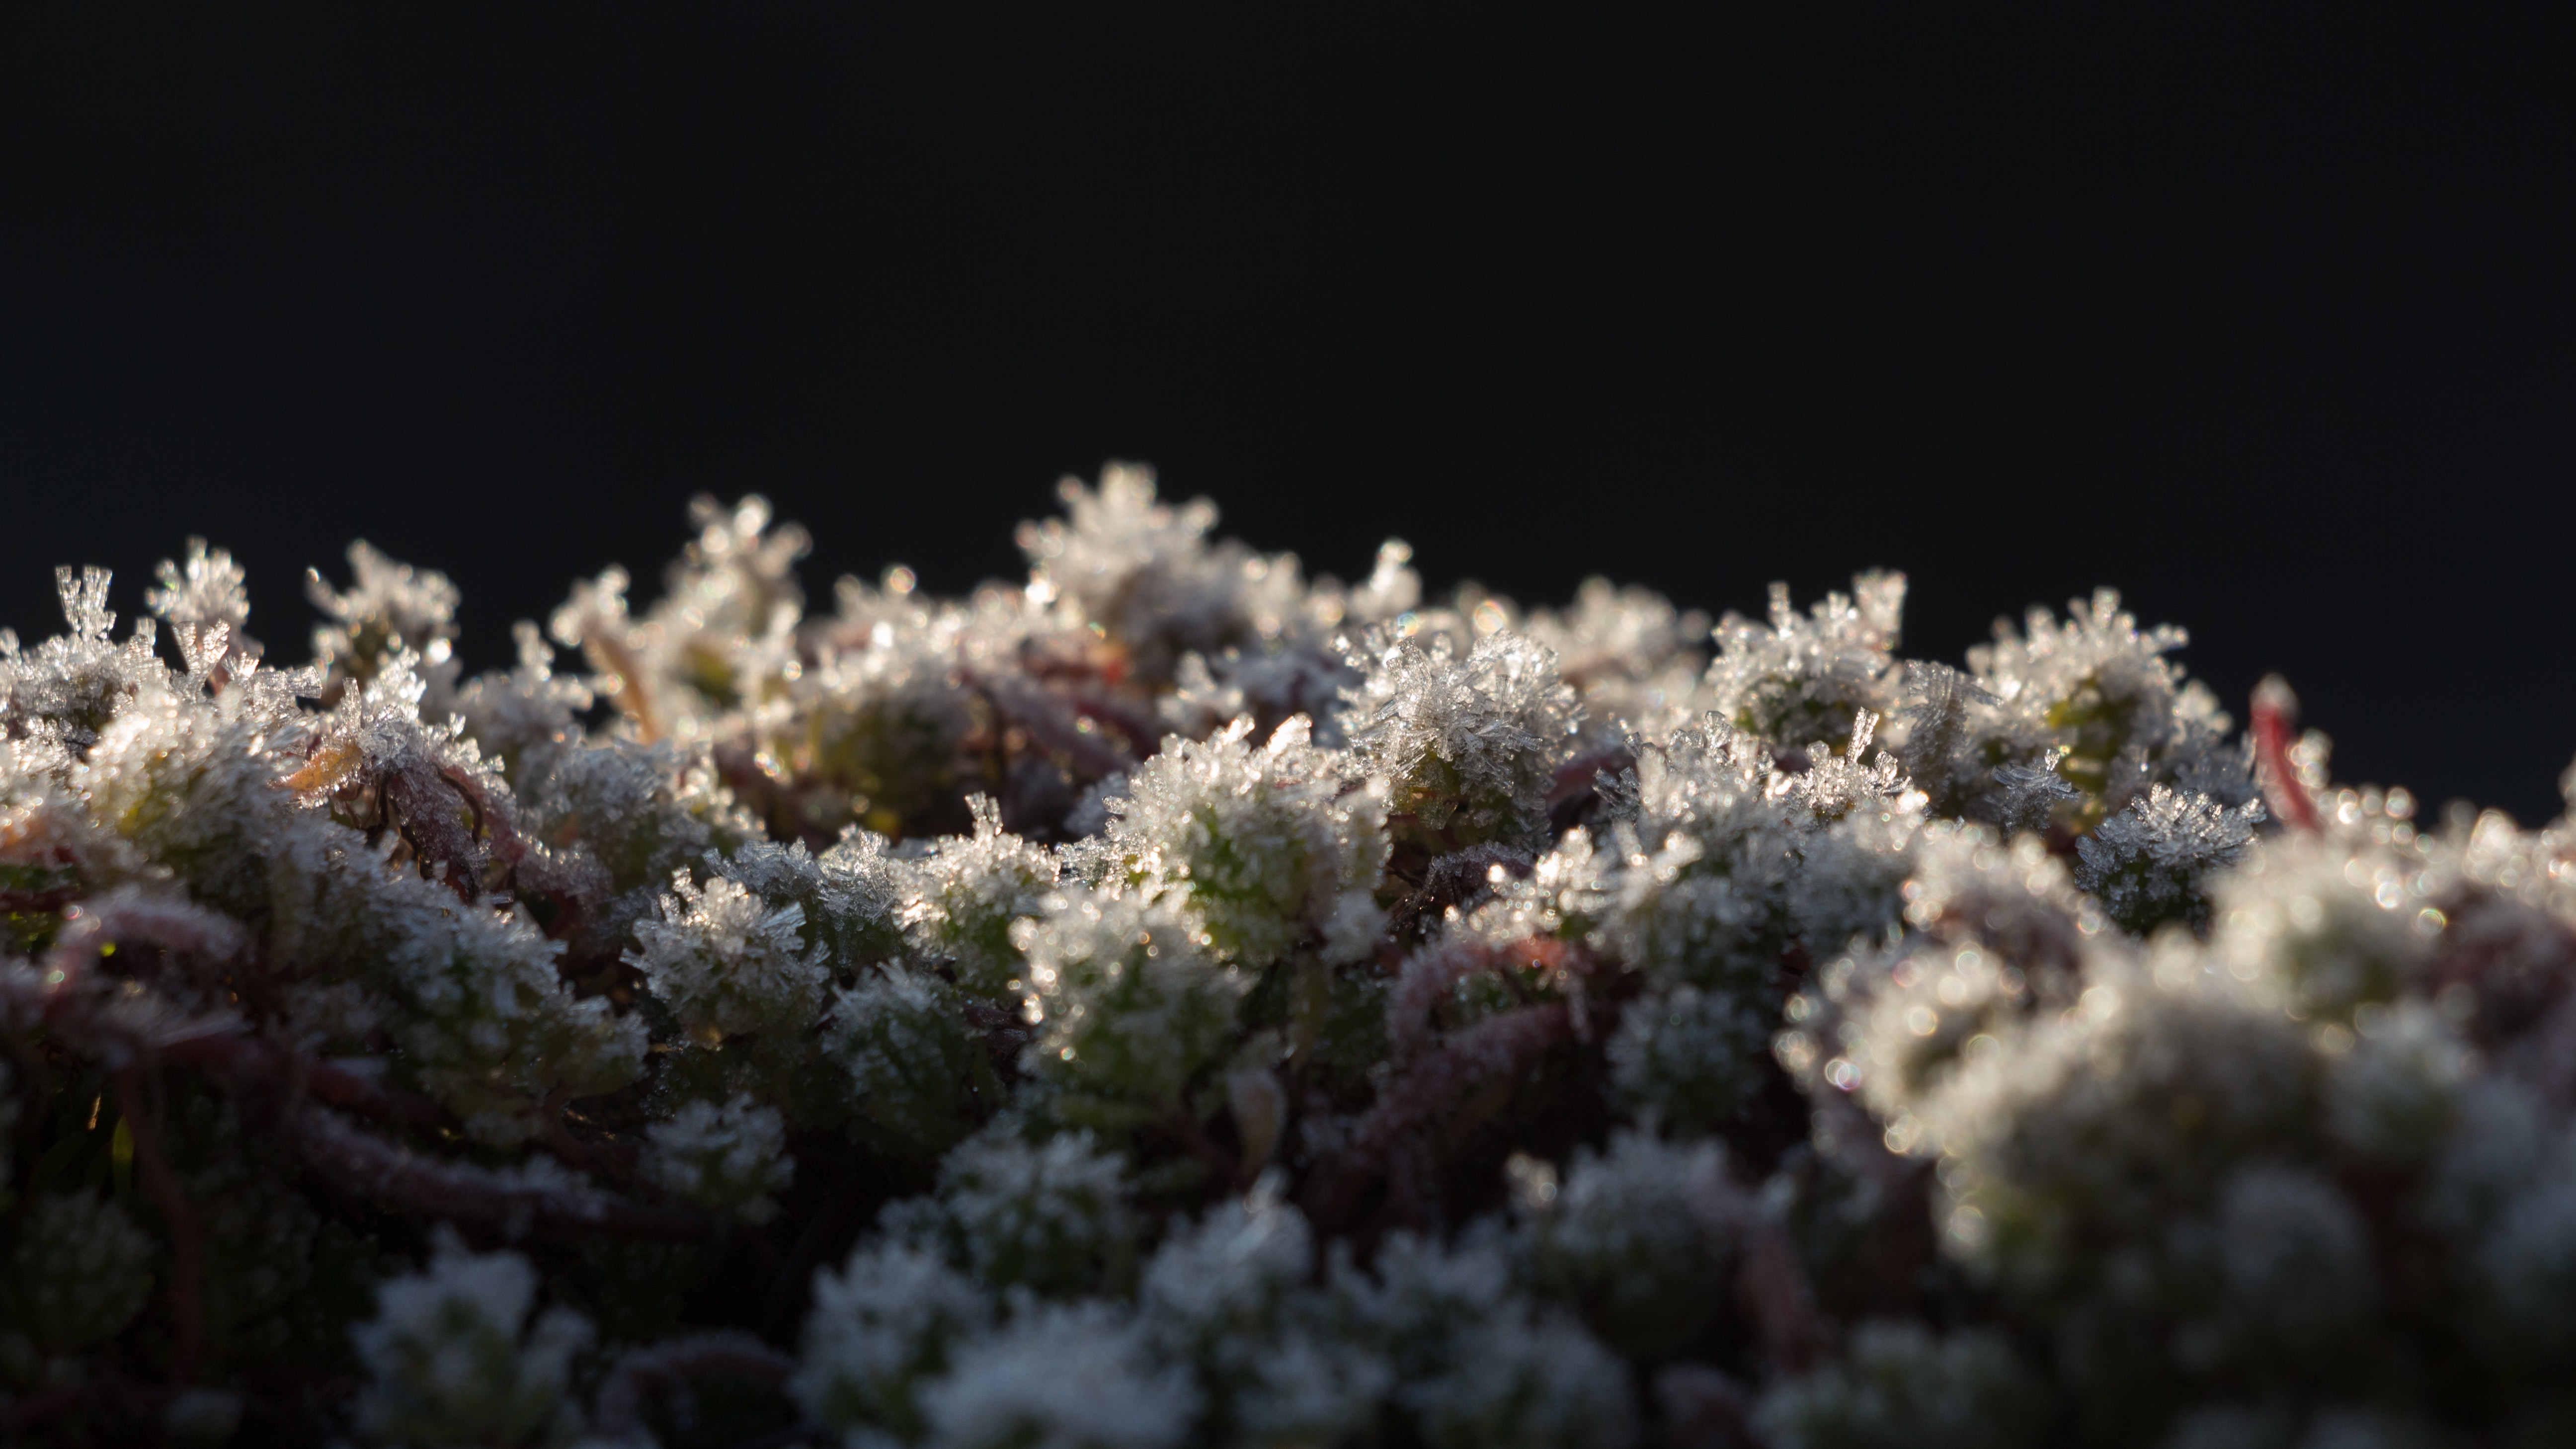
flower, plant, frost, subshrub, botany, organism, spring, tree, photography, macro photography, california lilac, shrub, winter, wildflower, perennial plant